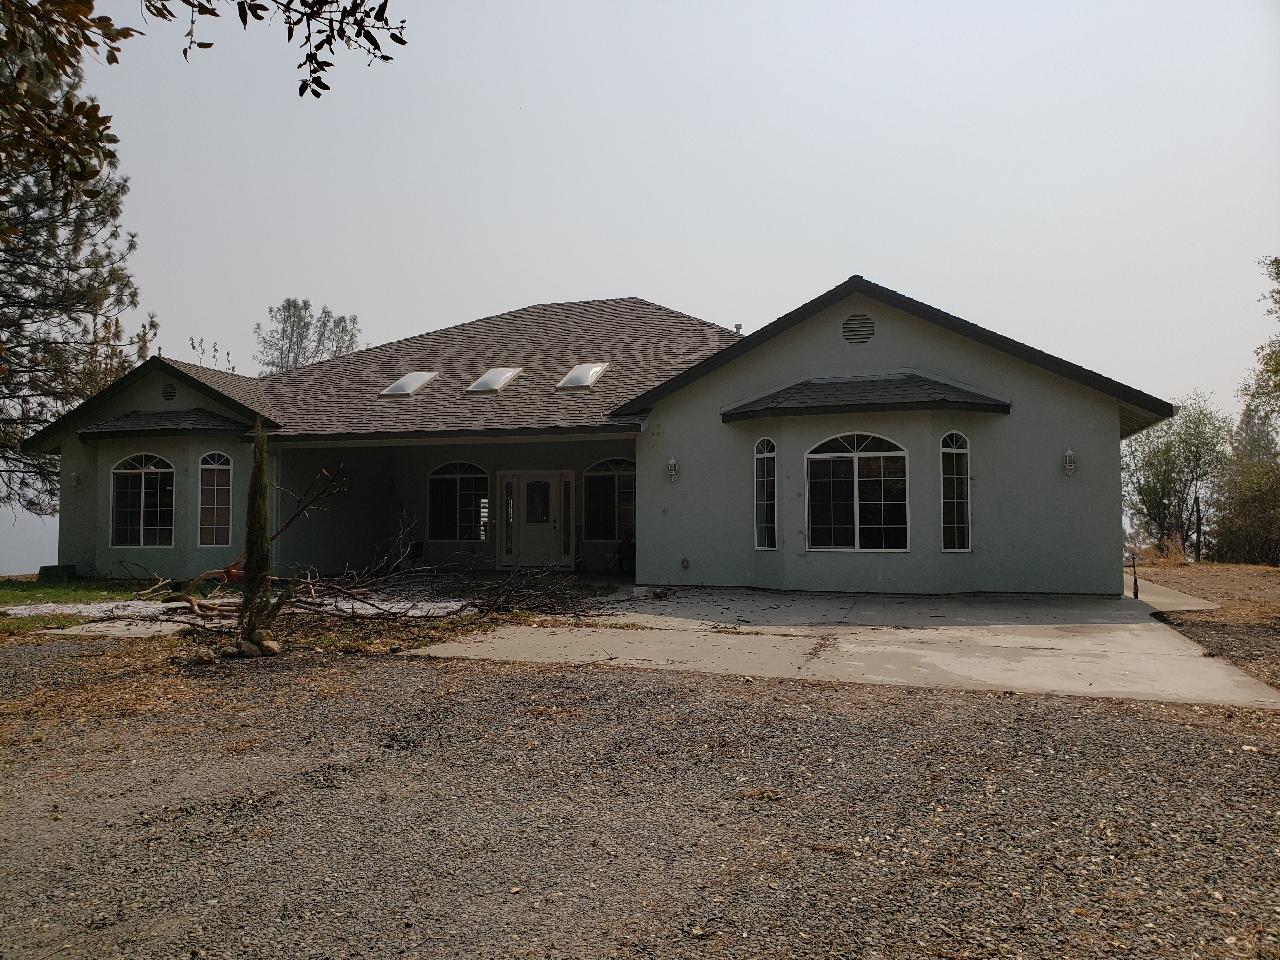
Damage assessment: affected